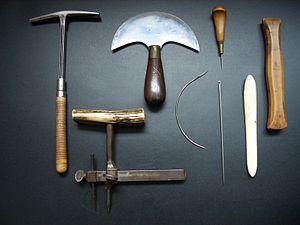
Le bourrelier travaille la bourre et le cuir afin de réaliser des pièces d'attelage pour le travail des chevaux.